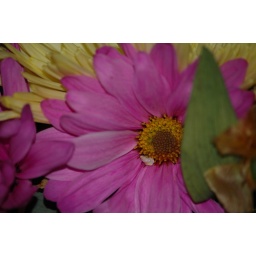
flowers around the house 005